The Secret Scripture (film)

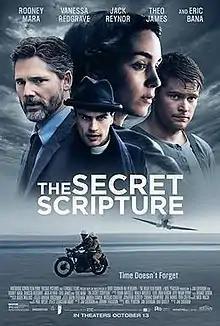
Theatrical release poster

The Secret Scripture is a 2016 Irish film, directed by Jim Sheridan from a screenplay by Sheridan and Johnny Ferguson, which is based on the 2008 novel of the same name by Sebastian Barry. The film stars Vanessa Redgrave, Rooney Mara, Eric Bana, Theo James, Aidan Turner, and Jack Reynor.